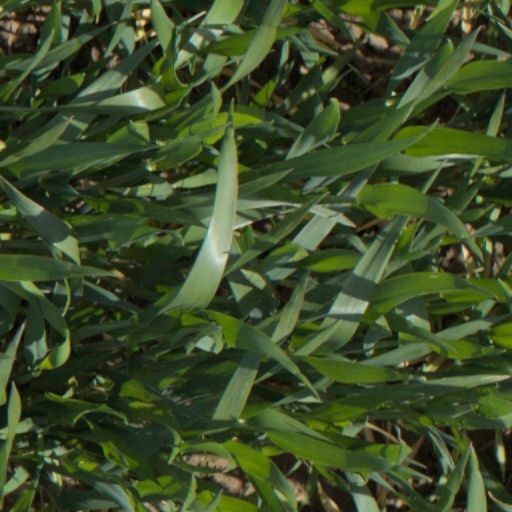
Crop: wheat